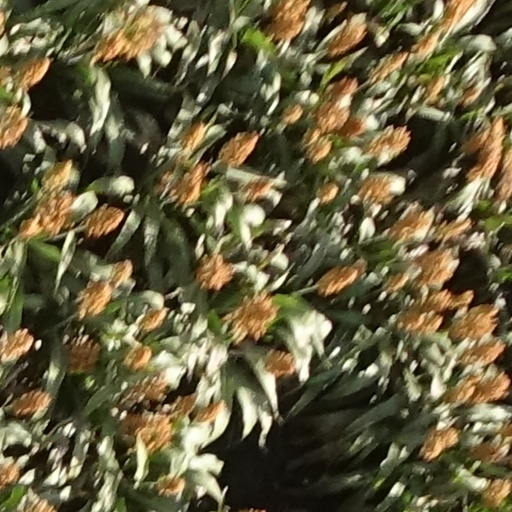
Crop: sorghum